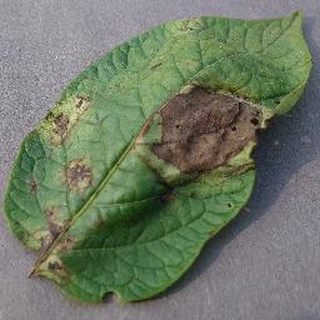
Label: potato_late_blight